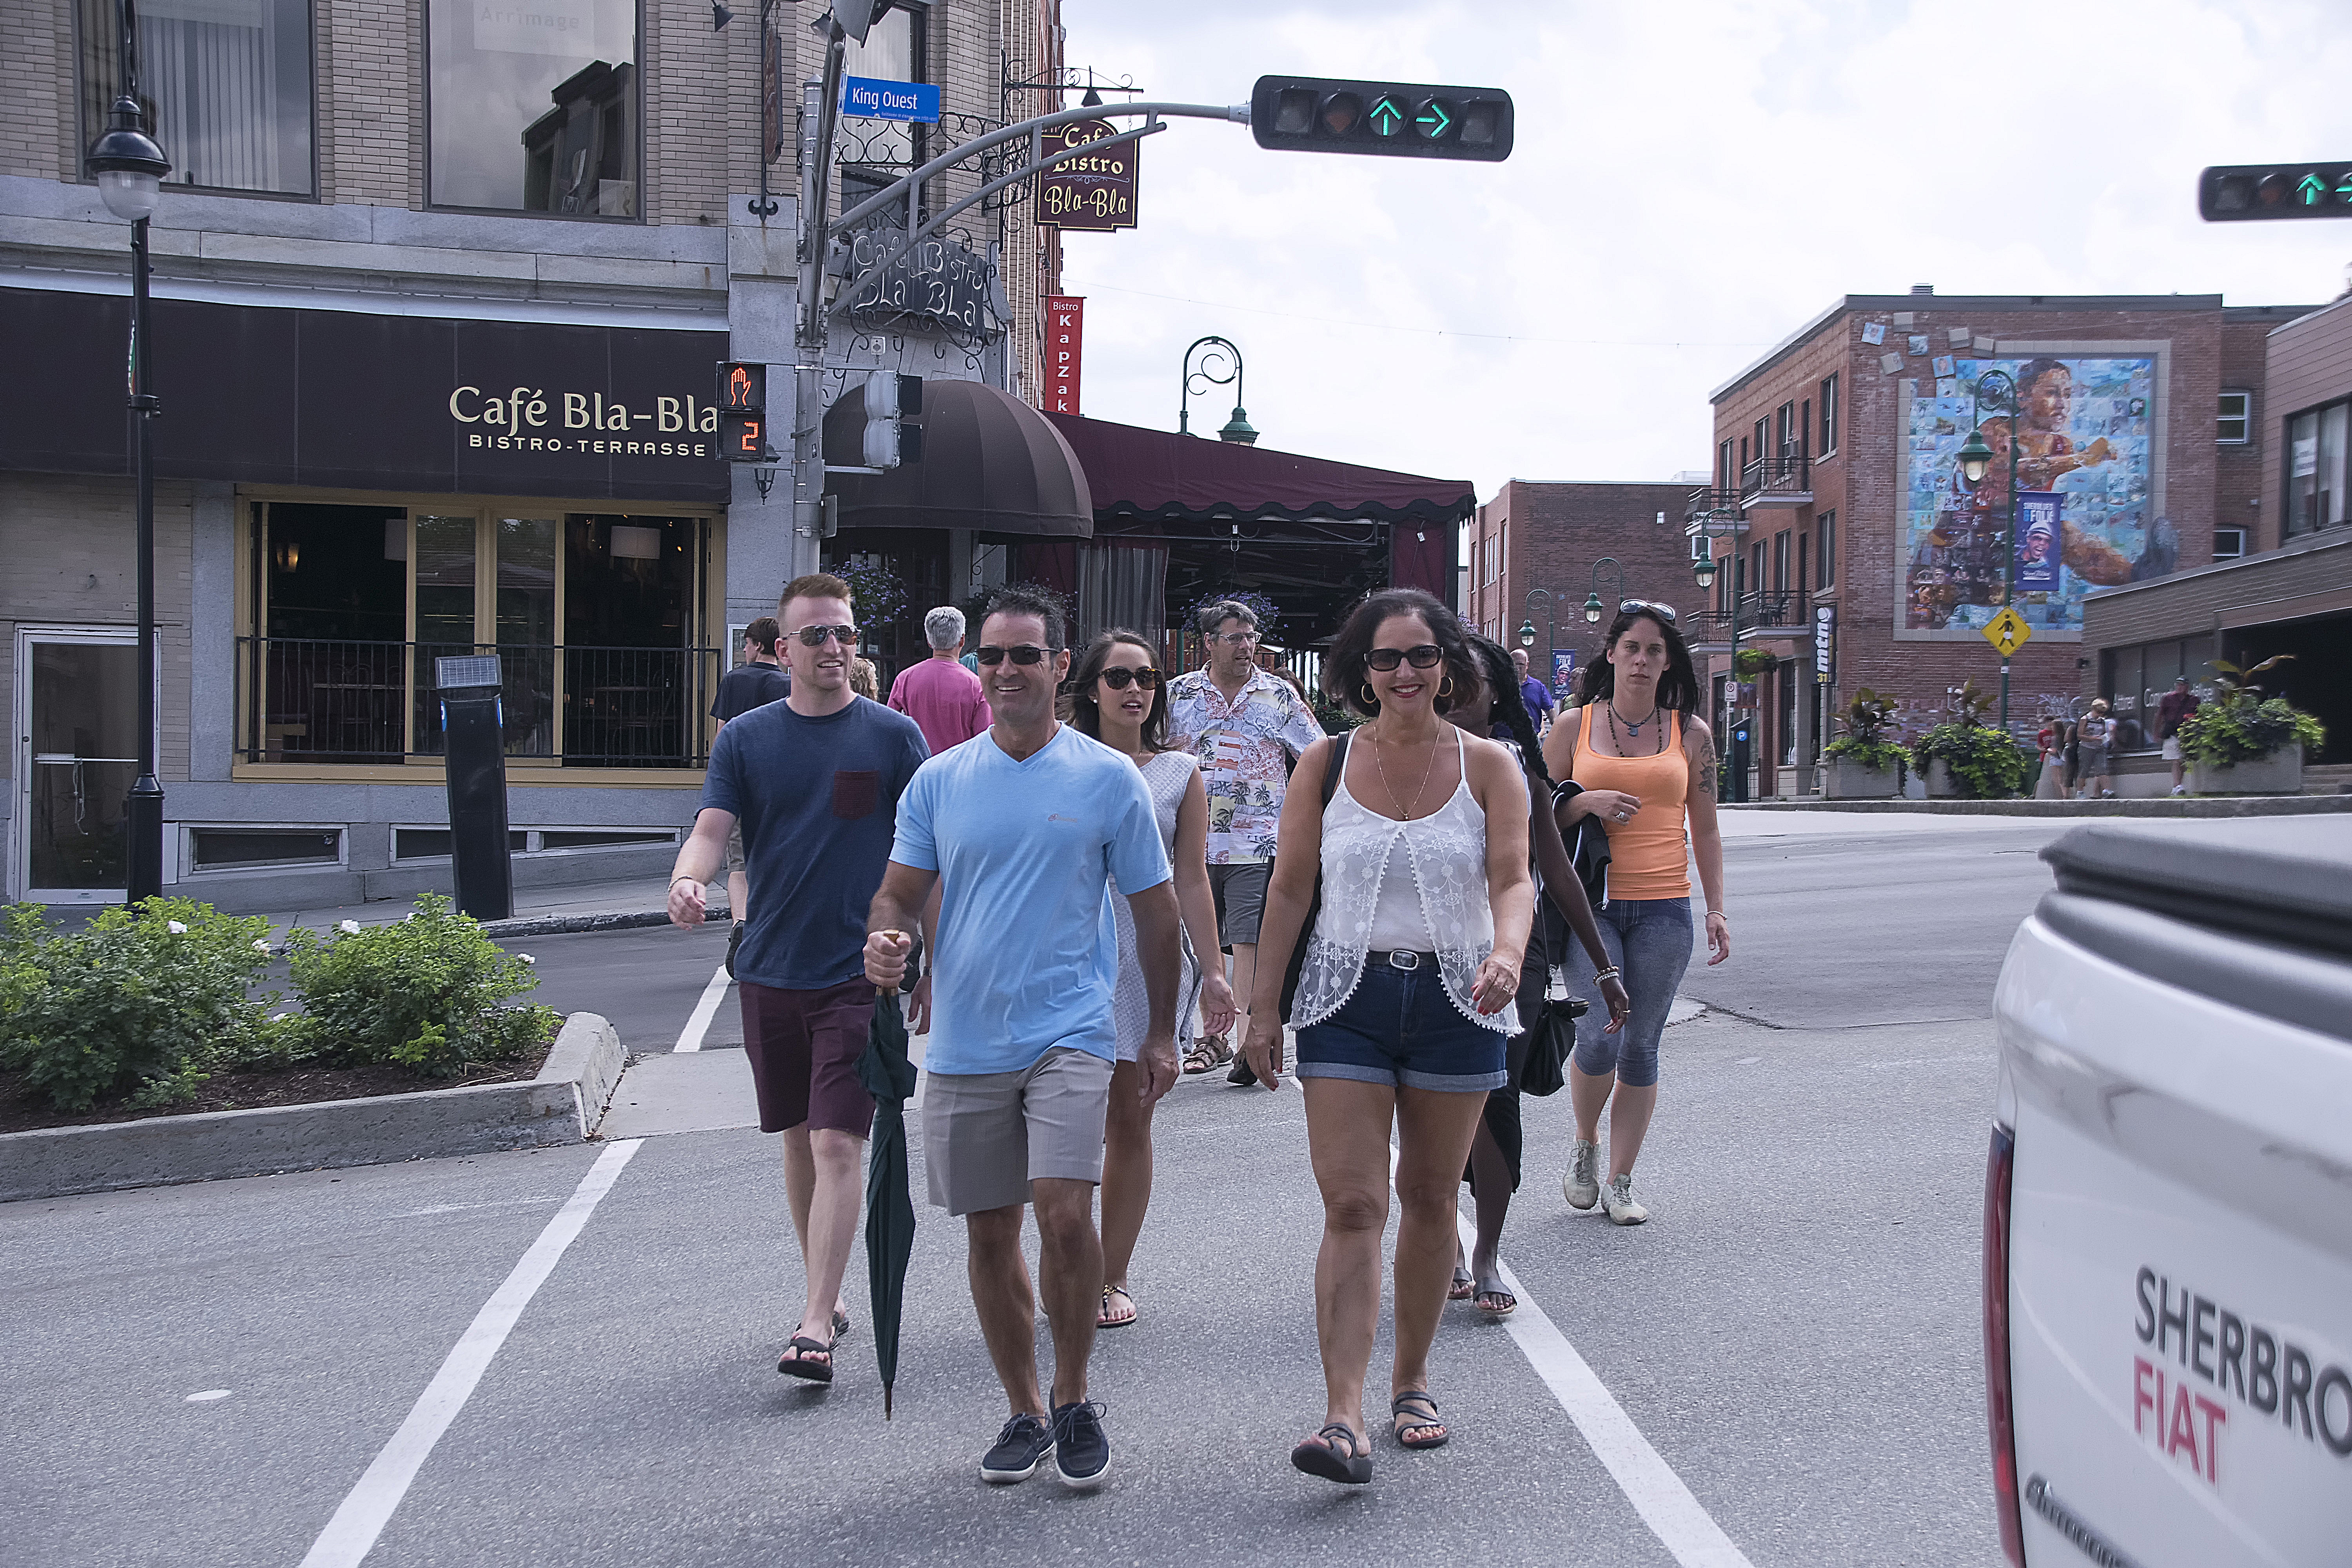
pedestrian, walking, road, street, running, urban, crowd, graffiti, race, art, festival, canada, infrastructure, quebec, endurance, sherbrooke, urbain, amalgam, endurance sports, long distance running